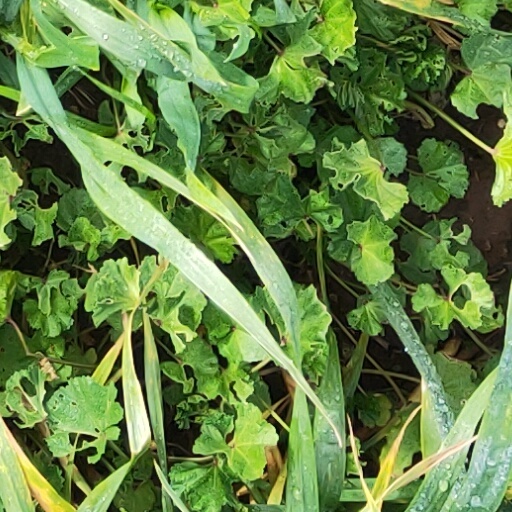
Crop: wheat